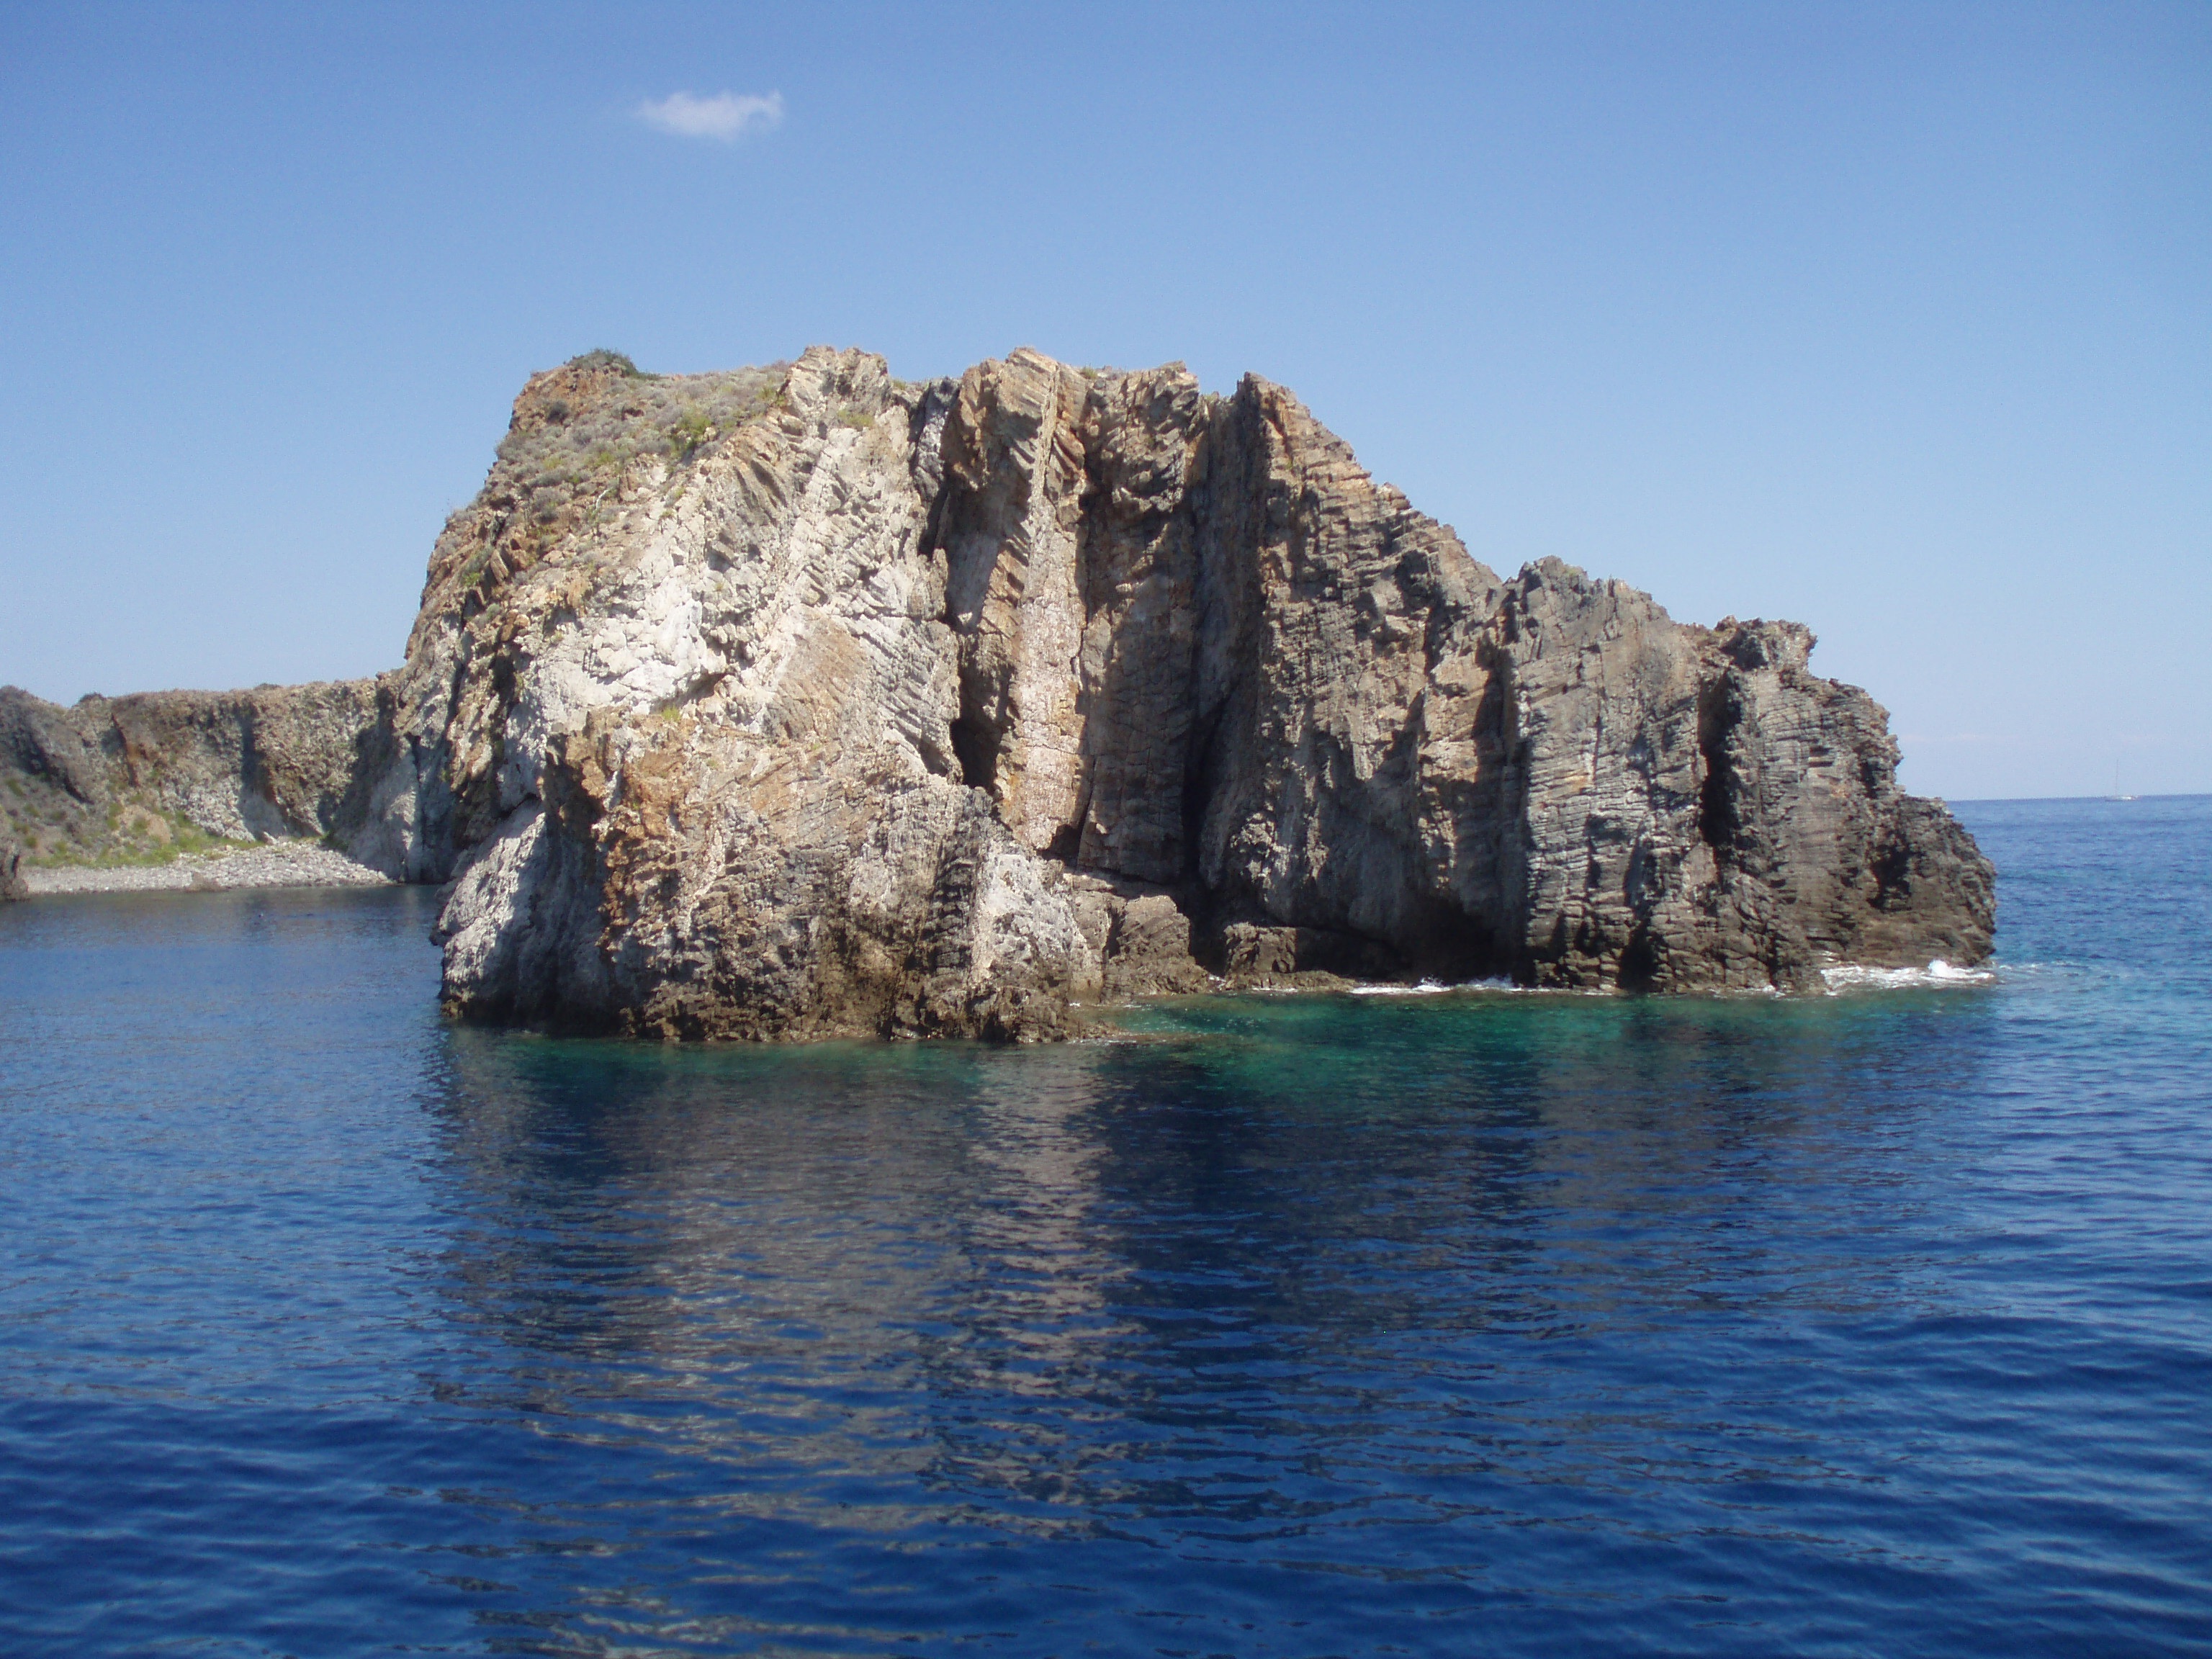
landscape, sea, coast, rock, ocean, sky, shore, formation, cliff, cove, bay, island, italy, stack, terrain, cape, sicily, islet, scoglio, landform, geographical feature